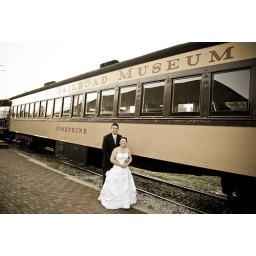
Julie and Jake in front of box car